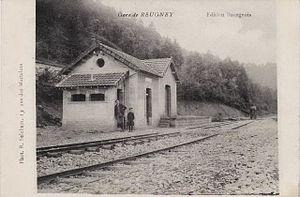
Modèle de gare commun à Pugey et Reugney
Pugey est une commune française située dans le département du Doubs en région Bourgogne-Franche-Comté. Elle fait partie de l'arrondissement de Besançon, du canton de Besançon-6 et de Grand Besançon Métropole. Elle appartient à la première des cinq circonscriptions du Doubs et à l'académie de Besançon. Ses habitants se nomment les Pugelots et Pugelotes.